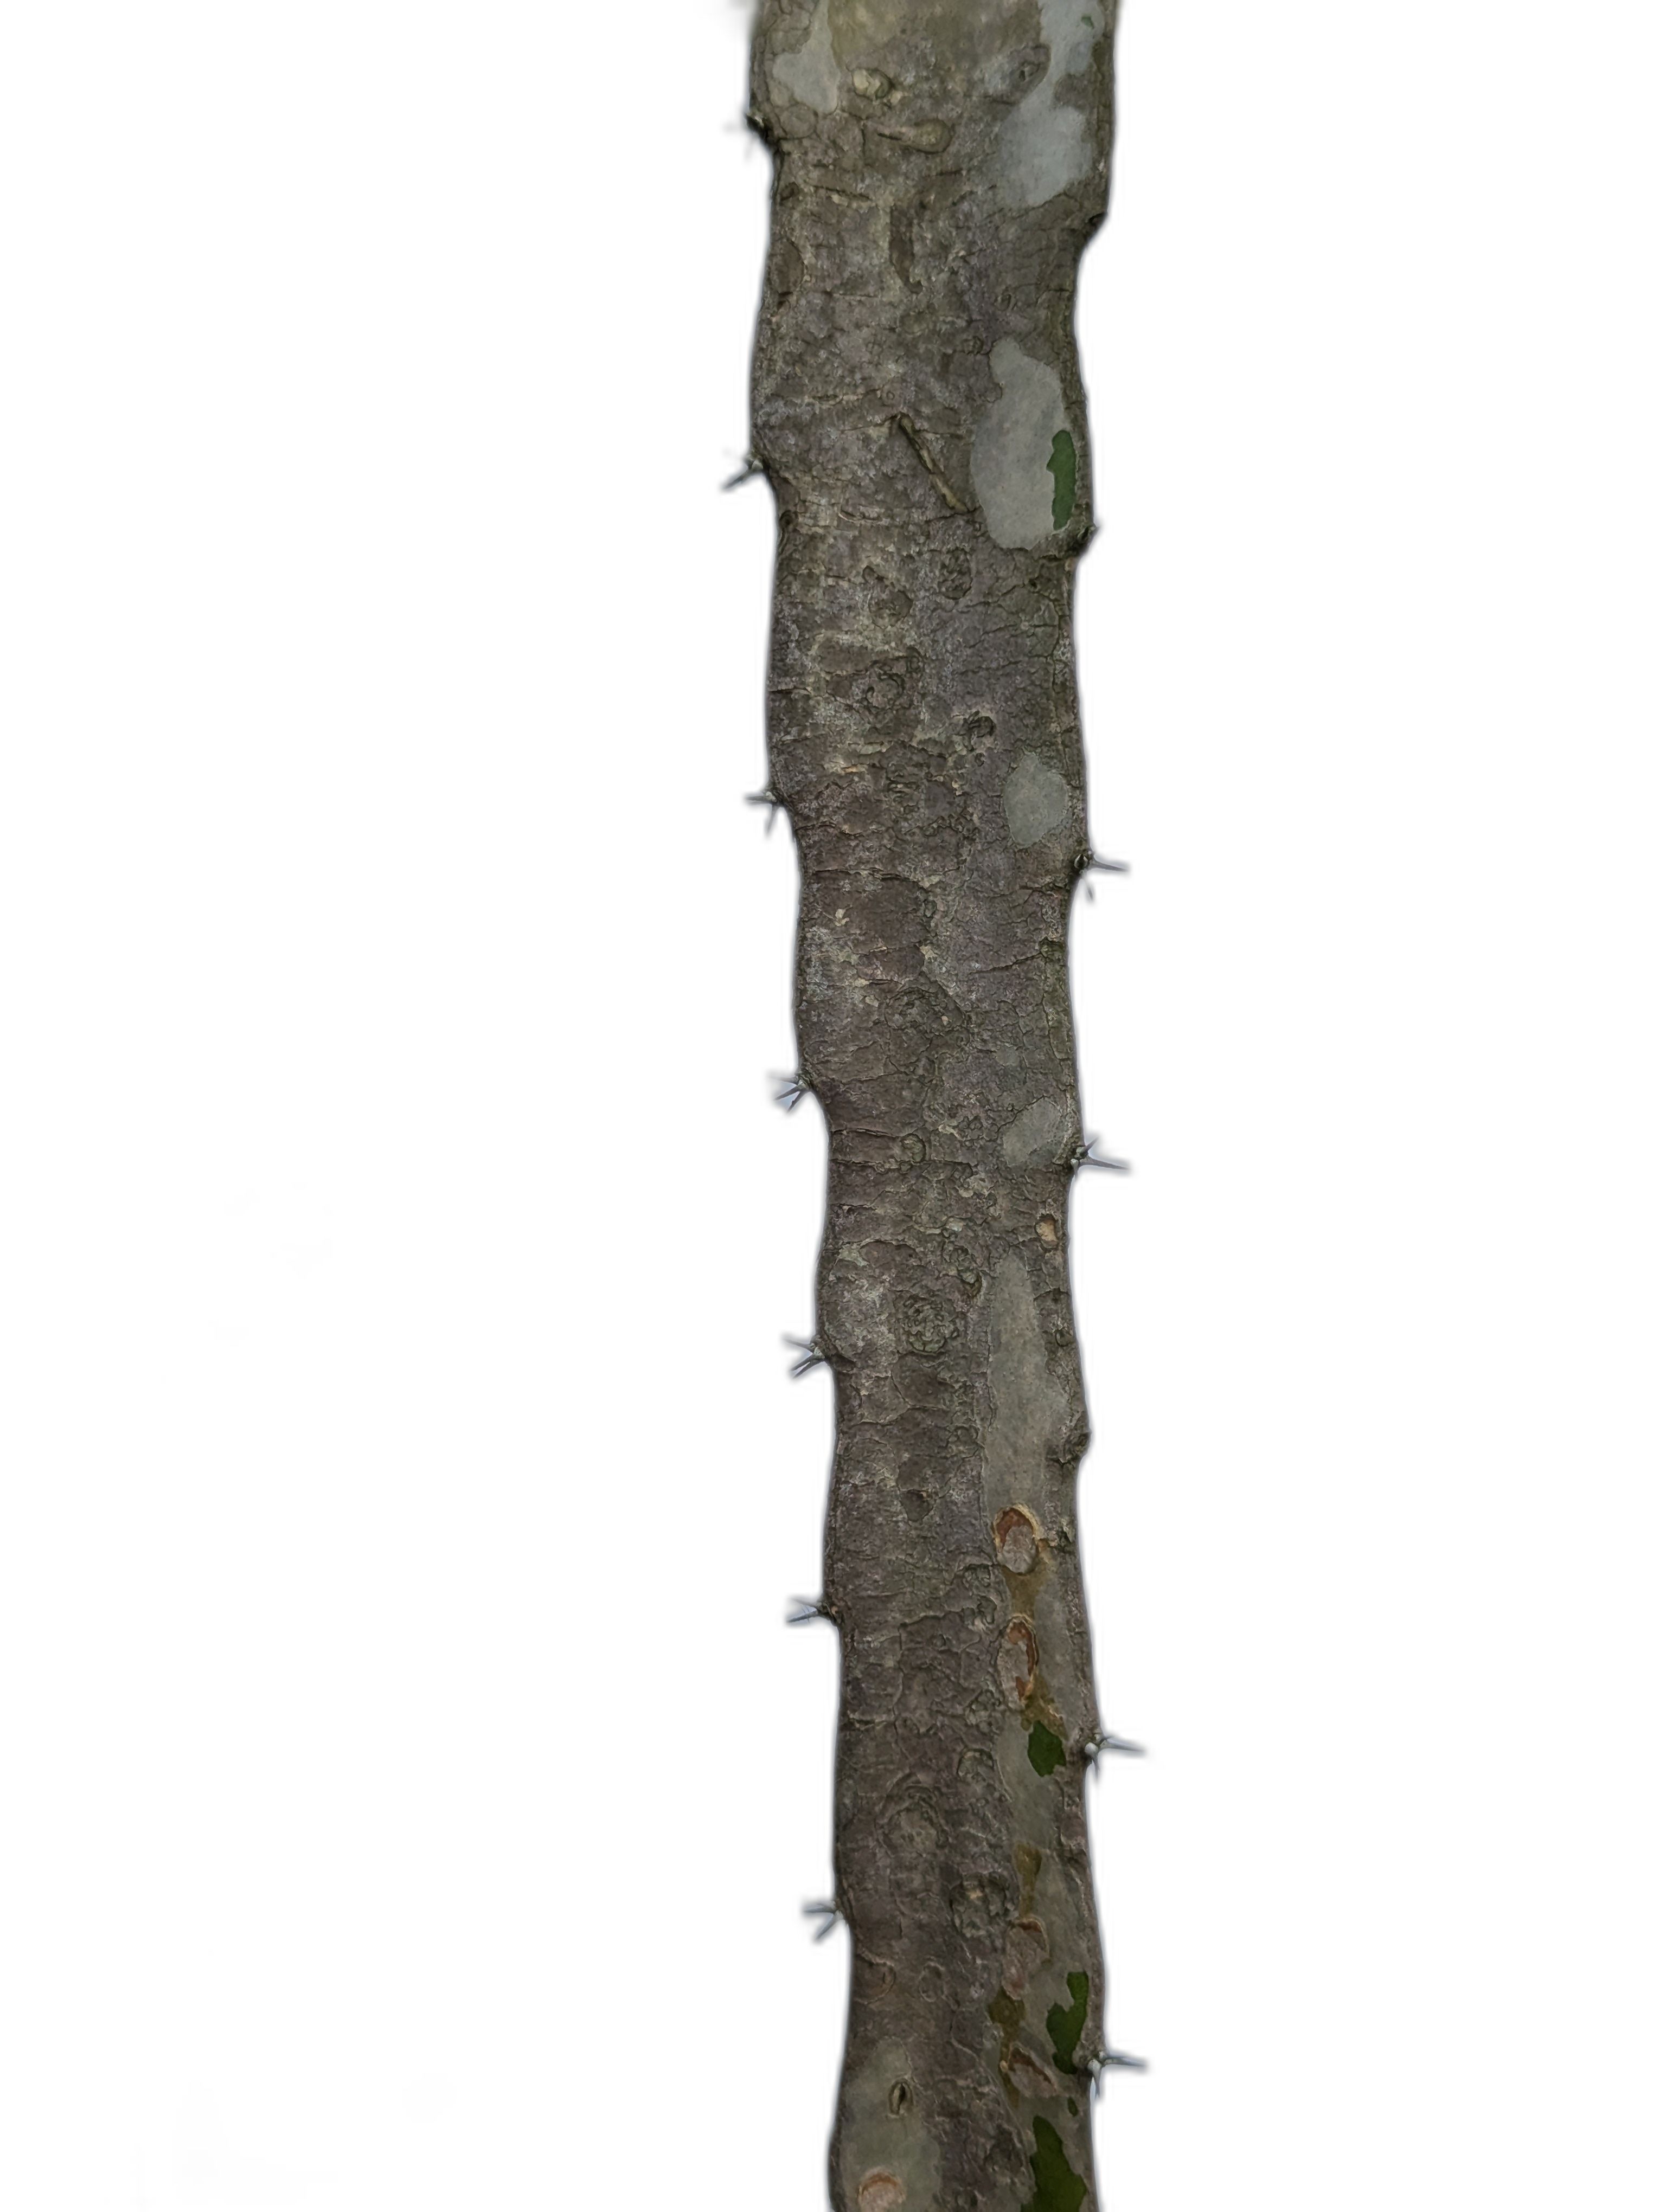
Label: Bad leaf